Milankovitch cycles

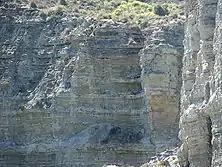
Tabernas Desert, Spain: Cycles can be observed in the colouration and resistance of different sediment strata

Materials taken from the Earth have been studied to infer the cycles of past climate. Antarctic ice cores contain trapped air bubbles whose ratios of different oxygen isotopes are a reliable proxy for global temperatures around the time the ice was formed. Study of this data concluded that the climatic response documented in the ice cores was driven by northern hemisphere insolation as proposed by the Milankovitch hypothesis. Similar astronomical hypotheses had been advanced in the 19th century by Joseph Adhemar, James Croll, and others.